History of writing in Vietnam

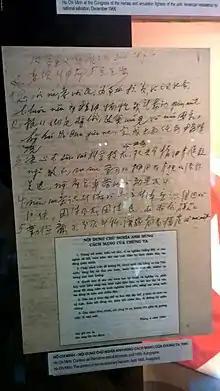
Vietnamese Mixed Script in the Ho Chi Minh Museum in 2016

"Quốc âm tân tự" (chữ Hán: 國音新字), literally 'new script of national sound (language)', was a writing system for Vietnamese proposed in the mid-19th century. Two documents written on this type of script (four pages each) are kept at the Institute for the Study of Hán-Nôm: An older unnamed manuscript, and a more recent copy called Quốc âm tân tự (國音新字). There is no information in the text of the Quốc âm tân tự that indicates the specific date and year this work was written. Based on the fact that in the preface of the work the last stroke of the character "華" (Hoa) has been omitted due to naming taboo, it can be guessed that this text was written during the reign of Emperor Thiệu Trị (whose mother's name was "Hồ Thị Hoa" 胡氏華). At the end of the text's preface, there is a line "五星聚斗，南城居士阮子書" (Ngũ tinh tụ đẩu, Nam thành cư sĩ Nguyễn Tử thư; Written by Nguyễn Tử, a scholar of the Southern Citiadel, on the Conjunction of the Five Planets).